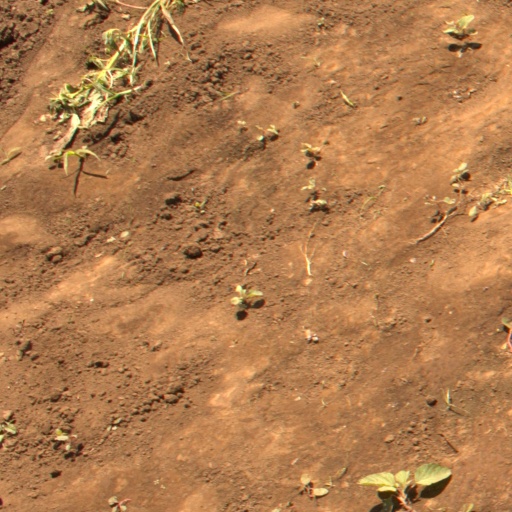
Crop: soybean